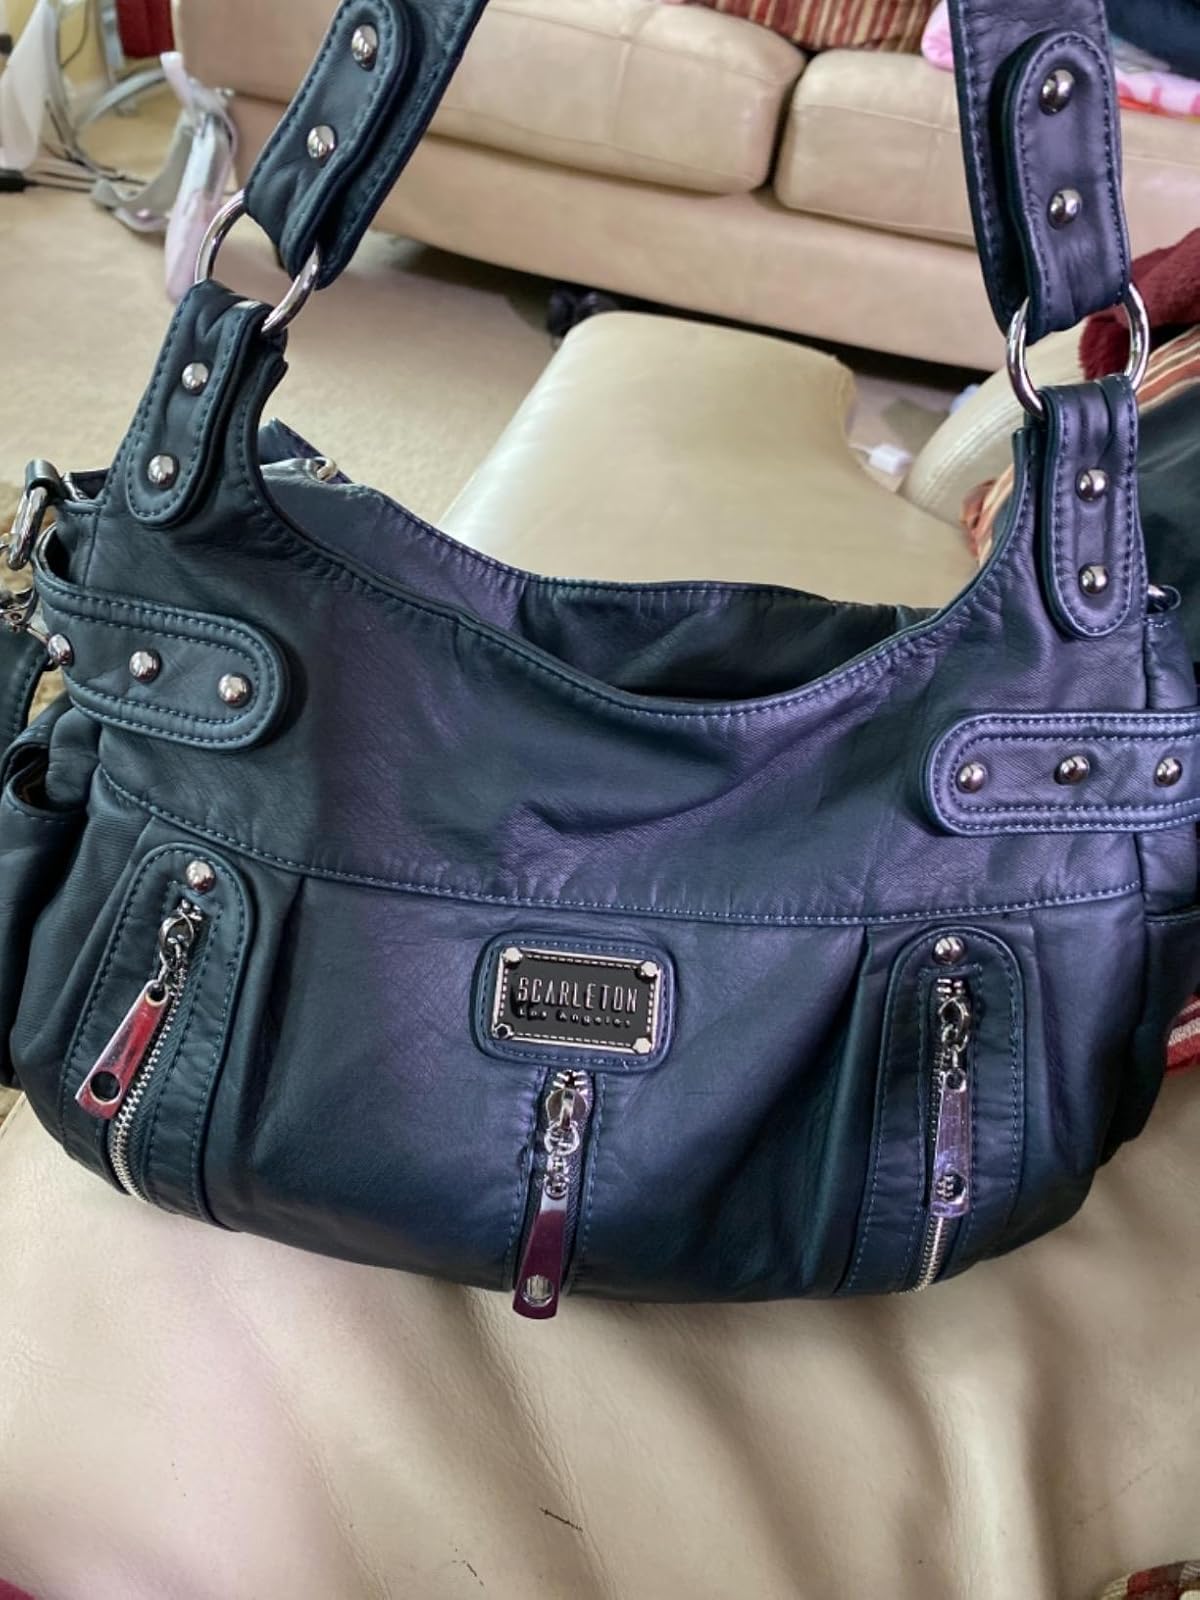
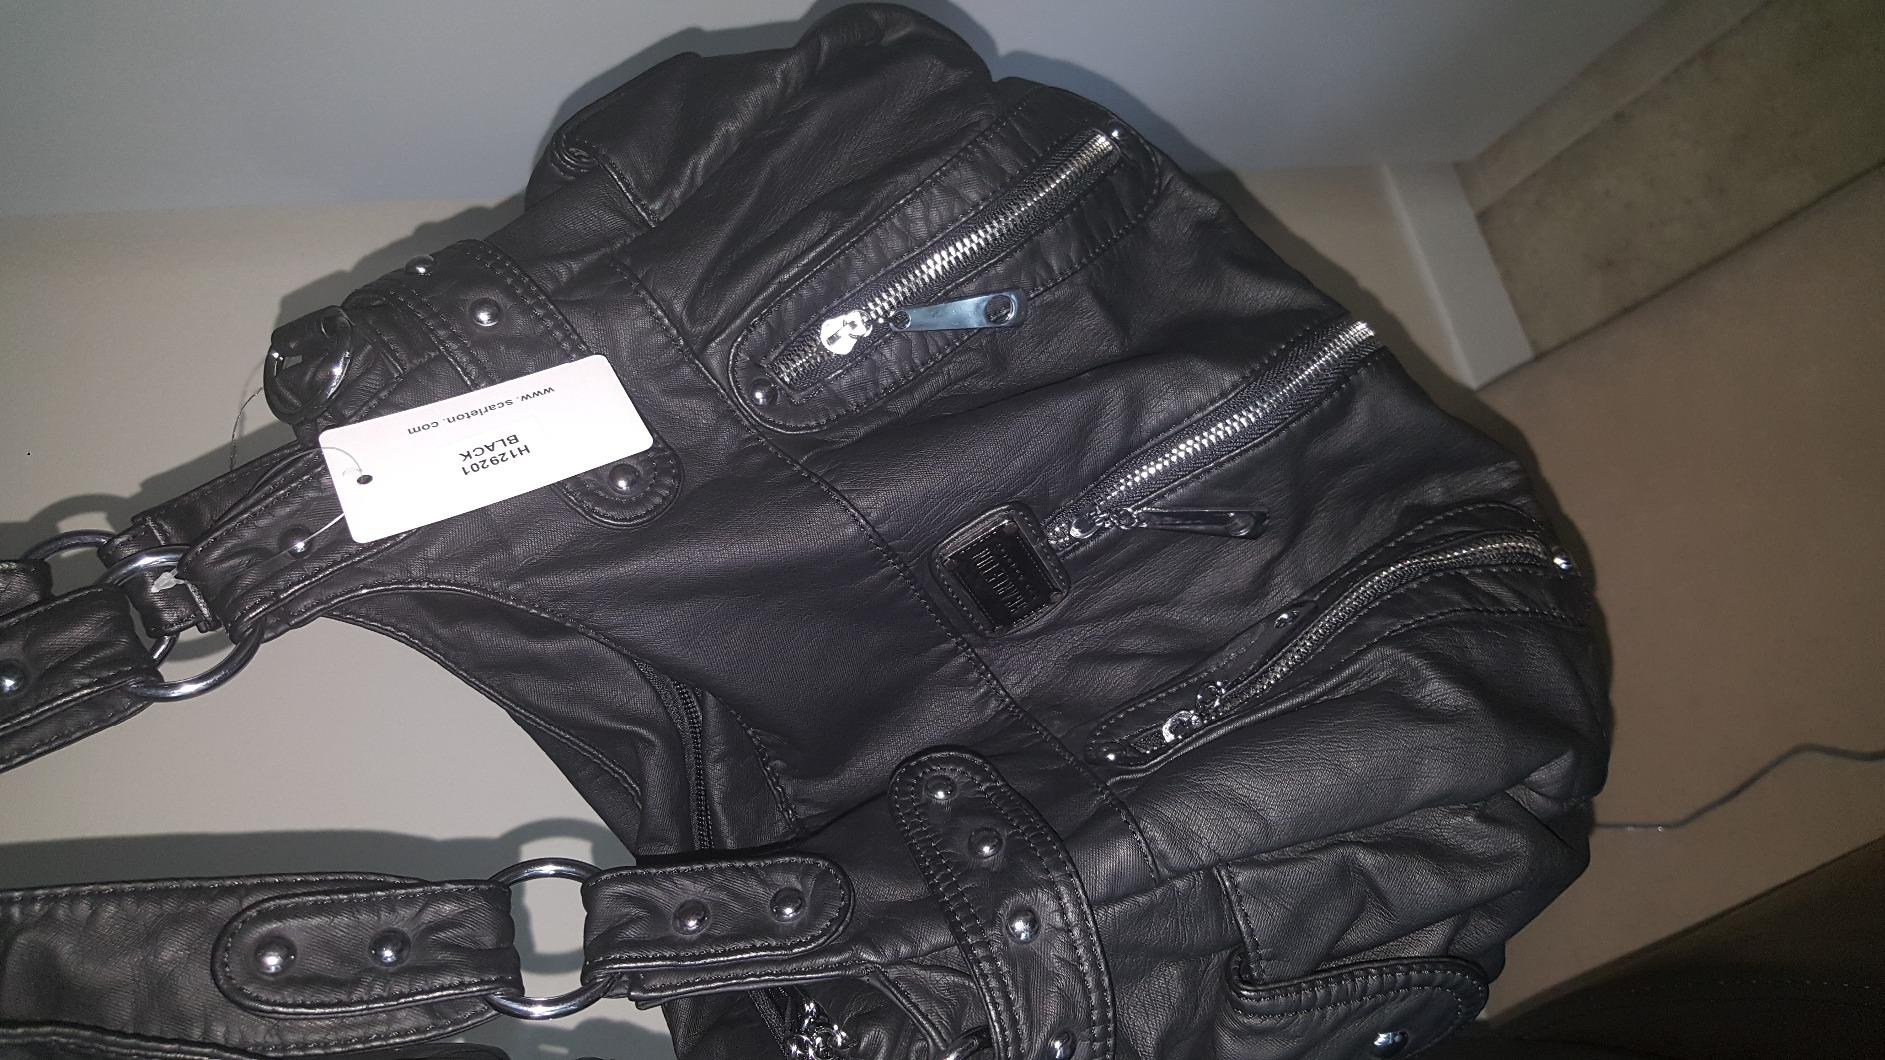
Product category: accessories_handbag
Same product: no